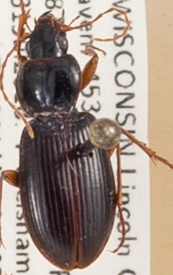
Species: Synuchus impunctatus
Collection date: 2018-07-31
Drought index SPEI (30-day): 0.128
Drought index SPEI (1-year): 0.114
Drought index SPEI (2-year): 1.69